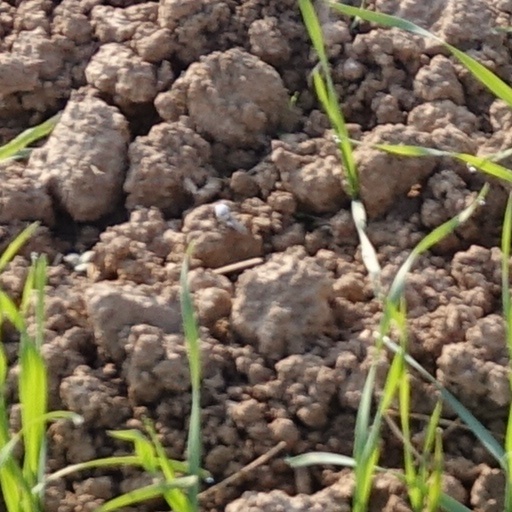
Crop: wheat